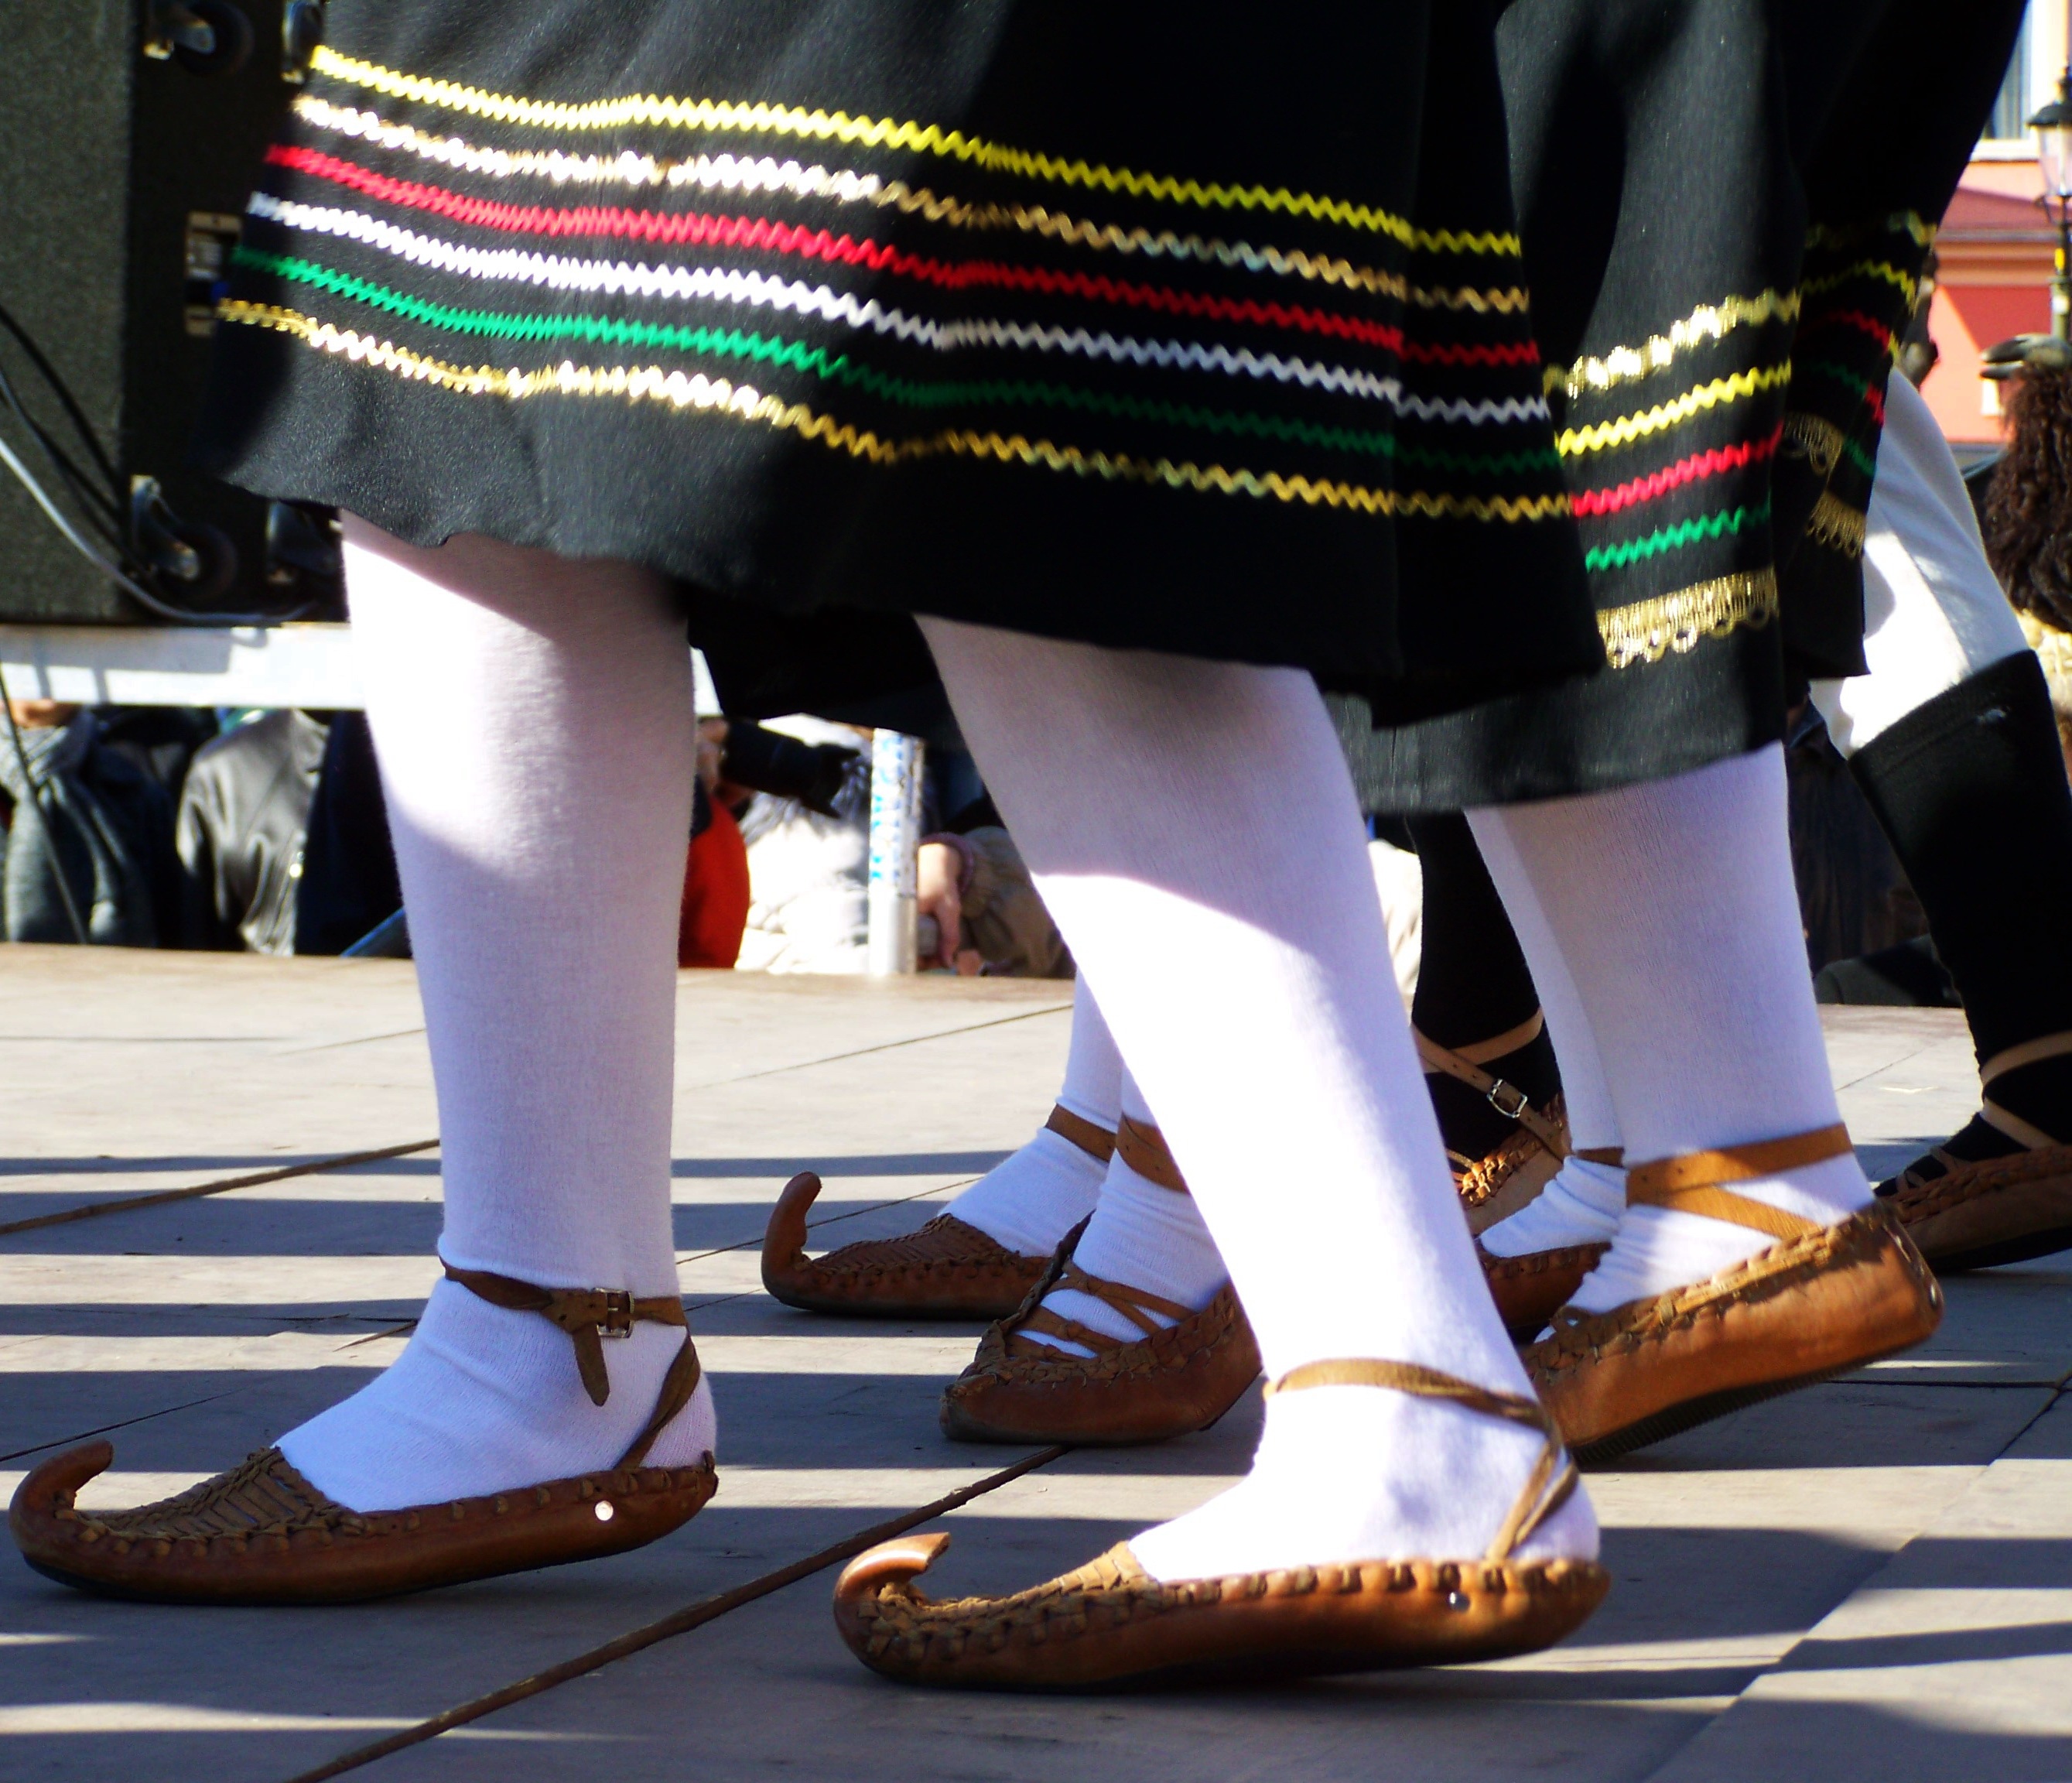
footwear, clothing, fashion, shoe, dance, leg